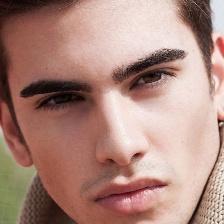
Label: faces